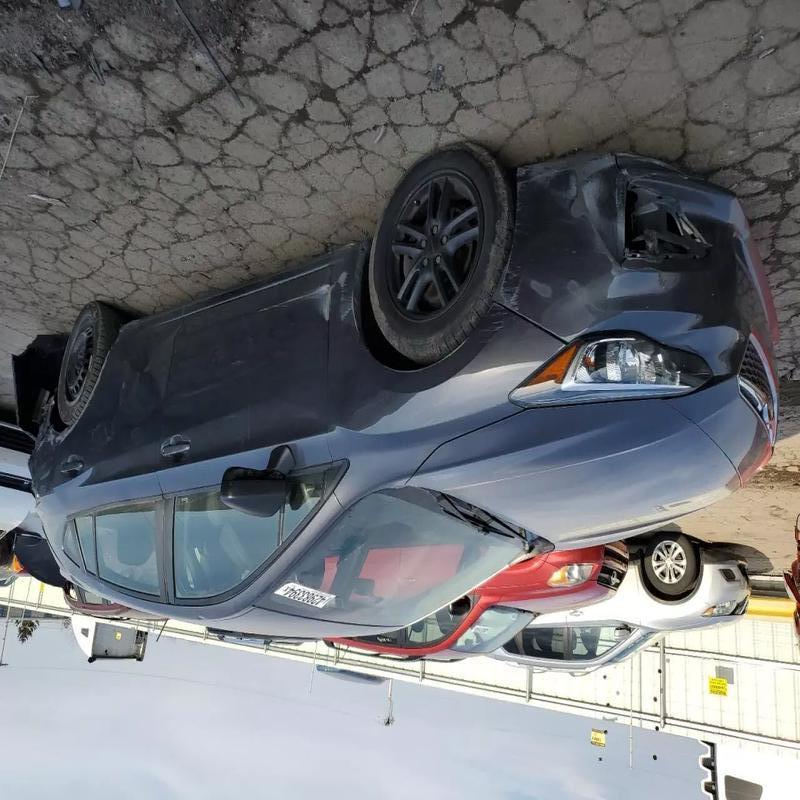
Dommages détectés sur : pare-choc avant, capot, aile avant gauche, porte avant gauche, porte arrière gauche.
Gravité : mineur